Riverside South, Manhattan

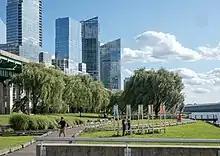
Southward view of the site from the riverside

In 1961, the railroad proposed a partnership with the Amalgamated Lithographers Union to build Litho City"," a mixed-use development over the tracks. There would be six 47-story buildings and three 41-story buildings, all designed by Kelly & Gruzen. The development would have included 200 artists' studios that faced north; the rest of the units would be structured as rental apartments or housing cooperatives. Sources variously cited Litho City as being built to accommodate 12,500 or 25,000 people. The New York City Planning Commission (CPC) deferred action on the Litho City proposal for a year while it reviewed Litho City's effects on traffic in the neighborhood, and the consulting firm of Day & Zimmerman warned that the development might worsen traffic. Nonetheless, the union's president Edward Swayduck and the city's traffic commissioner Henry A. Barnes both endorsed the Litho City plan.